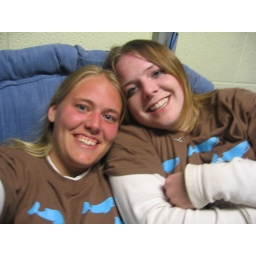
Dawn and GloriAnn sitting in the chair wearing floor shirts